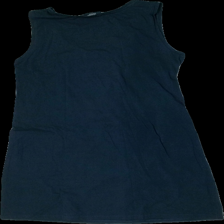
View: back
Type: Dress
Category: Ladies
Brand: Not in the list
Brand text on label: Holebrook
Colors: Blue
Material: 100% cotton
Cut: Regular
Size: M
Season: Summer
Price range: 100-150
Recommended usage: Reuse